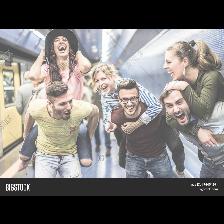
Label: Human